United Chemical Company

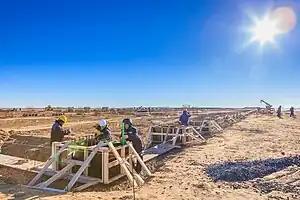
Construction of the complex on the production of polymer products in the Atyrau oblast

In February 2011, the "Development Bank of Kazakhstan" JSC and the "Eximbank" of China signed a loan agreement to finance the first phase of construction of the integrated gas chemical complex in the Atyrau oblast. In 2011, the construction of the gas chemical complex for the production of polymer products has been started. As part of the first phase of the project (polypropylene), a loan agreement has been signed to finance the first phase of the project, designing of infrastructure facilities has been completed, construction works on infrastructure facilities have continued, the work has begun on designing the main process units and on-site utilities, the design and estimate documentation has been developed. In August 2011, during an official meeting of the President of the Republic of Kazakhstan Nursultan Nazarbayev with the President of the Republic of Korea Lee Myung-bak, with the purpose of the joint implementation of the second phase of the project, the Kazakh and Korean parties have signed an agreement on the joint venture «KLPE» LLP. Under the second phase of the project (polyethylene), a strategic partner («LG Chem Ltd.»), who joined the list of participants of the project company in the second phase of the project, has been selected, and the feasibility study has been updated.